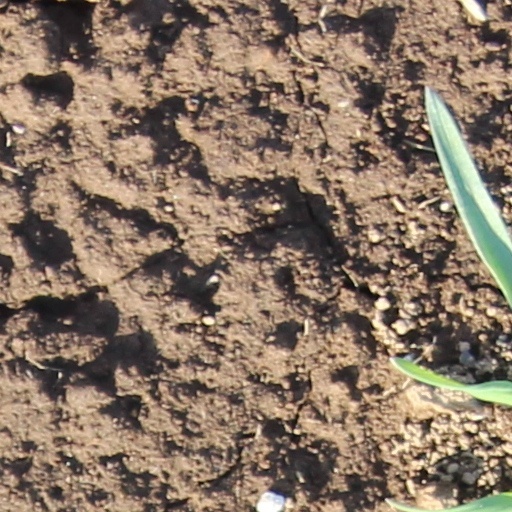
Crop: wheat